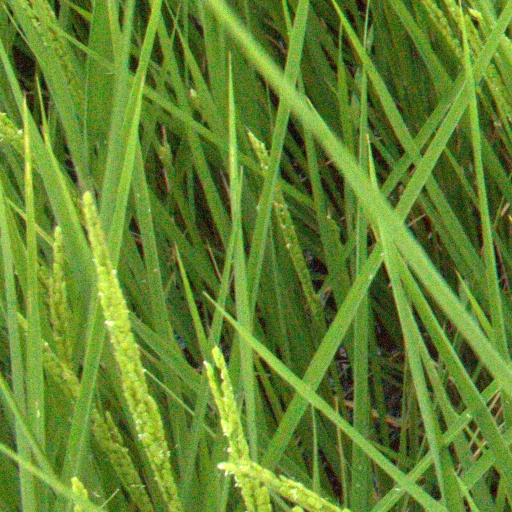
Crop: rice